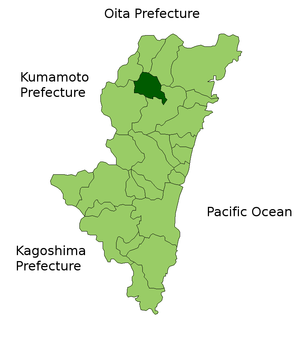
Morotsuka est un village du district de Higashiusuki, au Japon.